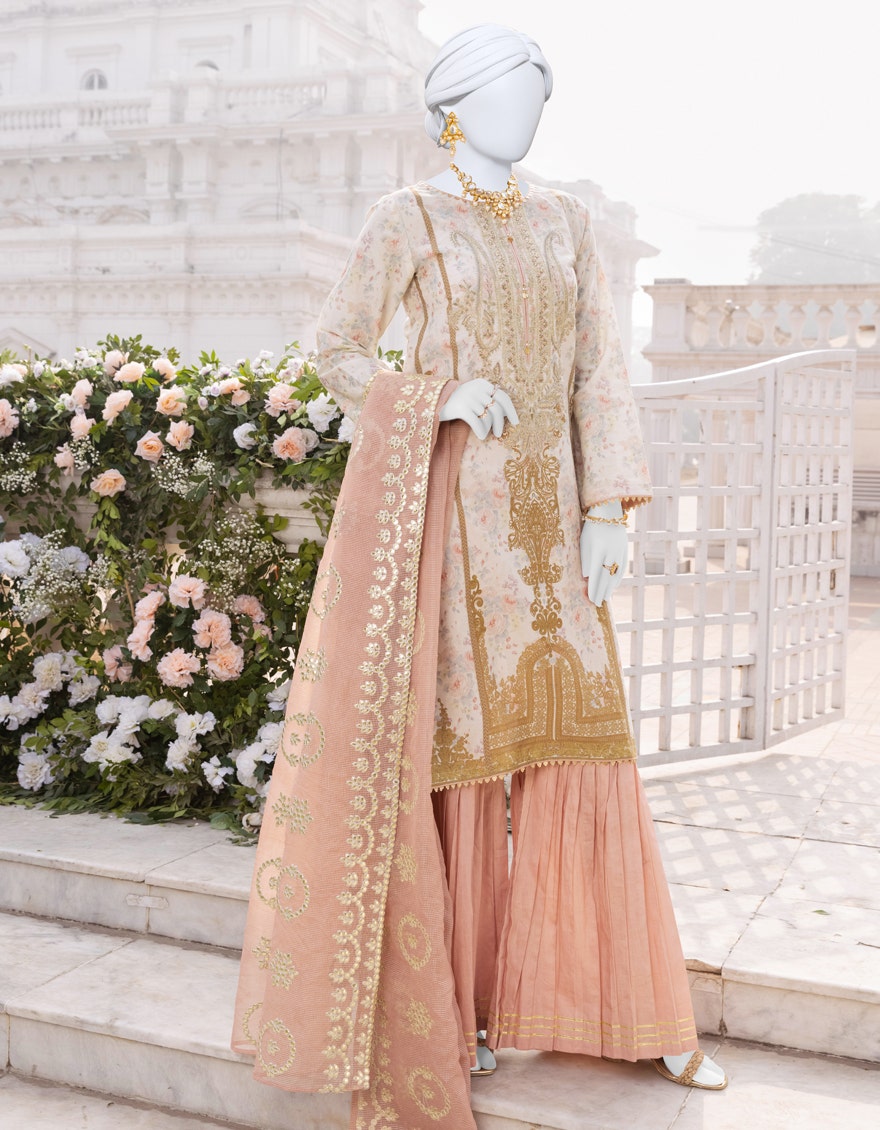
pink gold embroidered chiffon suit